List of Girls characters

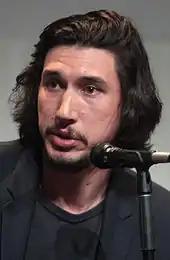
Adam Driver

Adam Sackler is an aloof, passionate young man who works as a part-time carpenter and actor. At the start of the series, he is in a casual relationship with Hannah. Their relationship becomes more serious after the season 2 finale, in which he runs across town to Hannah’s side when the stress of her book deal severely impacts her mental health. The pair grow distant due to the pressure Adam experiences when he is cast in a Broadway production of "Major Barbara". While they agree to a long-distance relationship as Hannah attends the Iowa Writers Workshop, this falls through and Adam has already begun a new relationship with Mimi-Rose upon Hannah's return to New York.